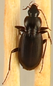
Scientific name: Calathus advena
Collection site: Rocky Mountains NEON (RMNP), plot RMNP_014